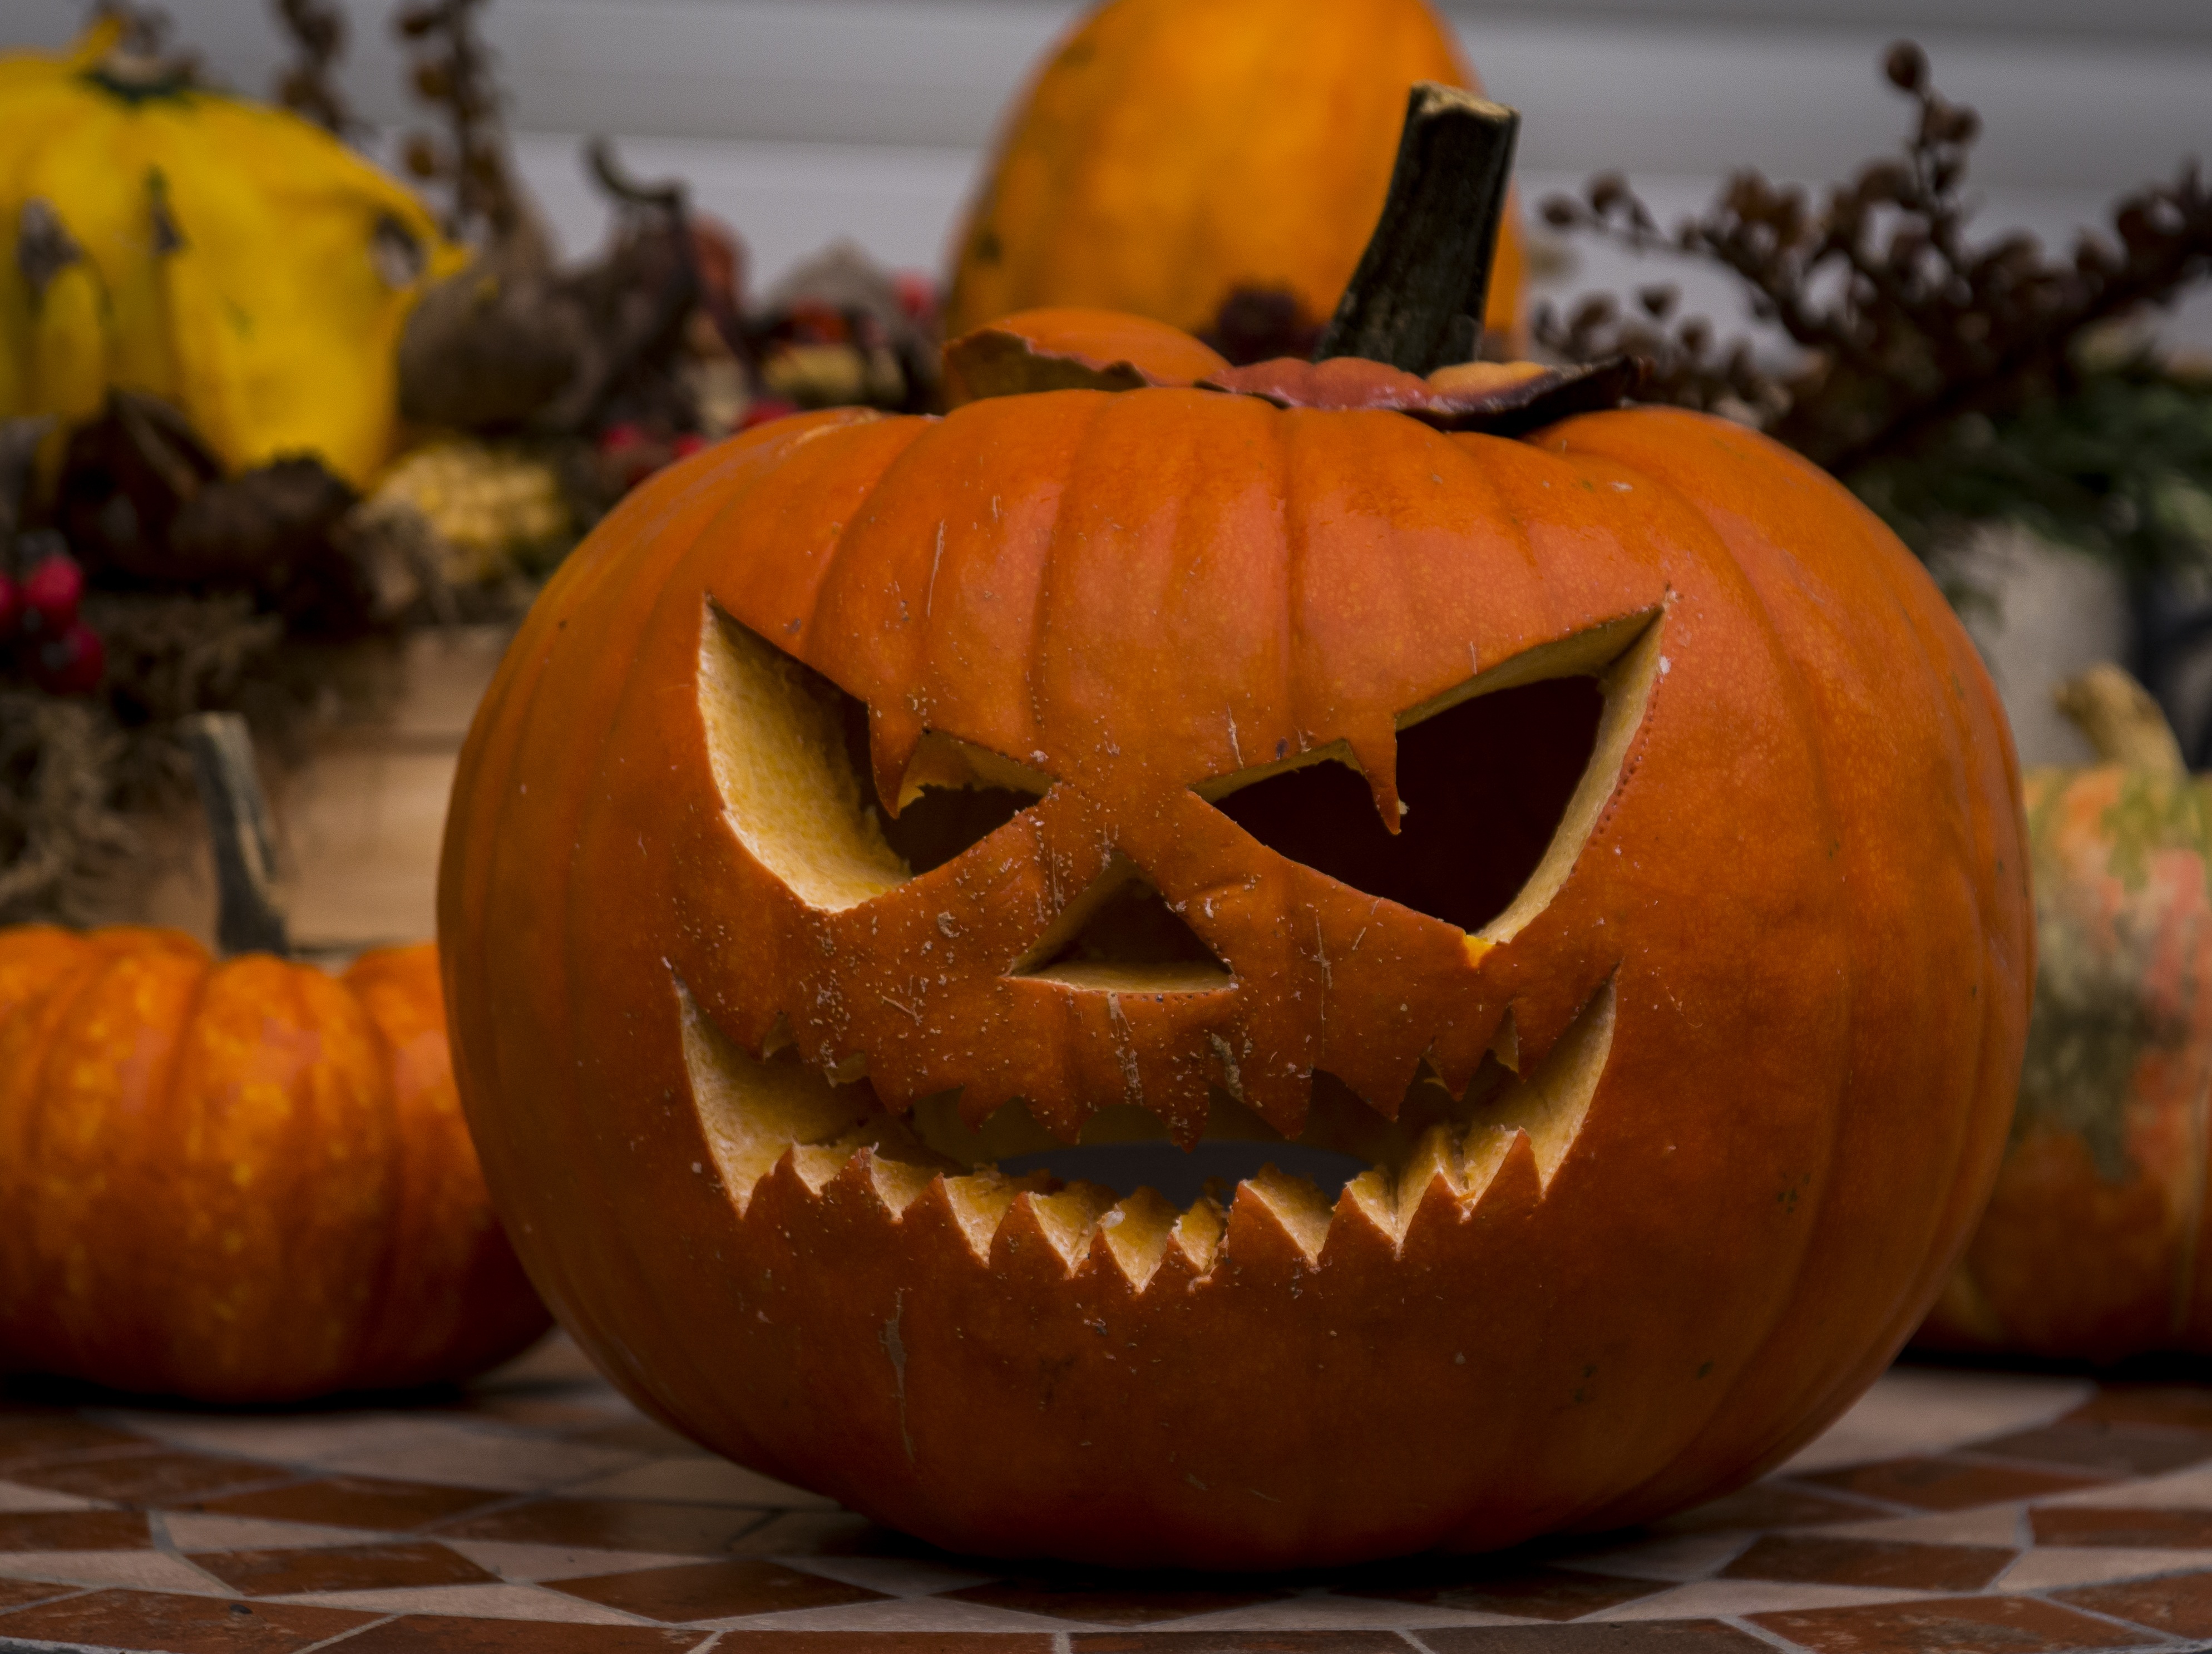
produce, autumn, pumpkin, halloween, holiday, deco, jack o lantern, calabaza, event, carving, cucurbita, winter squash